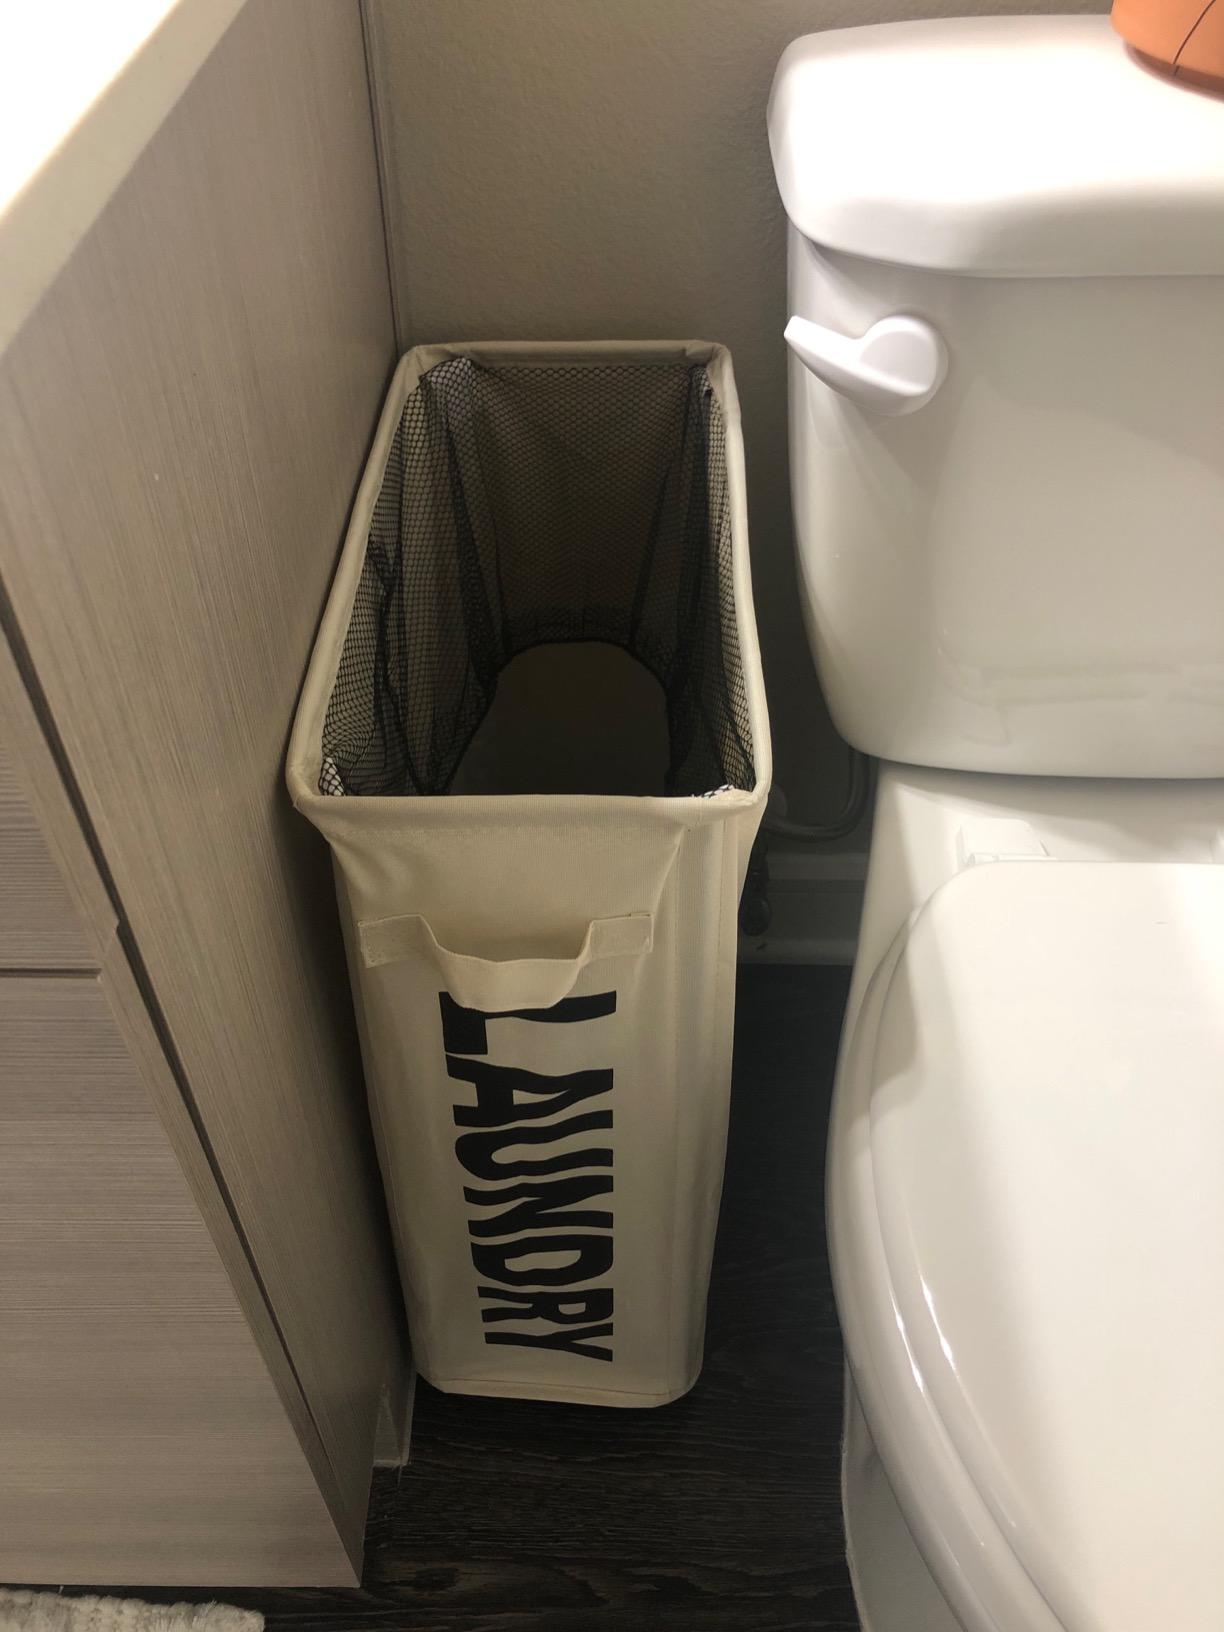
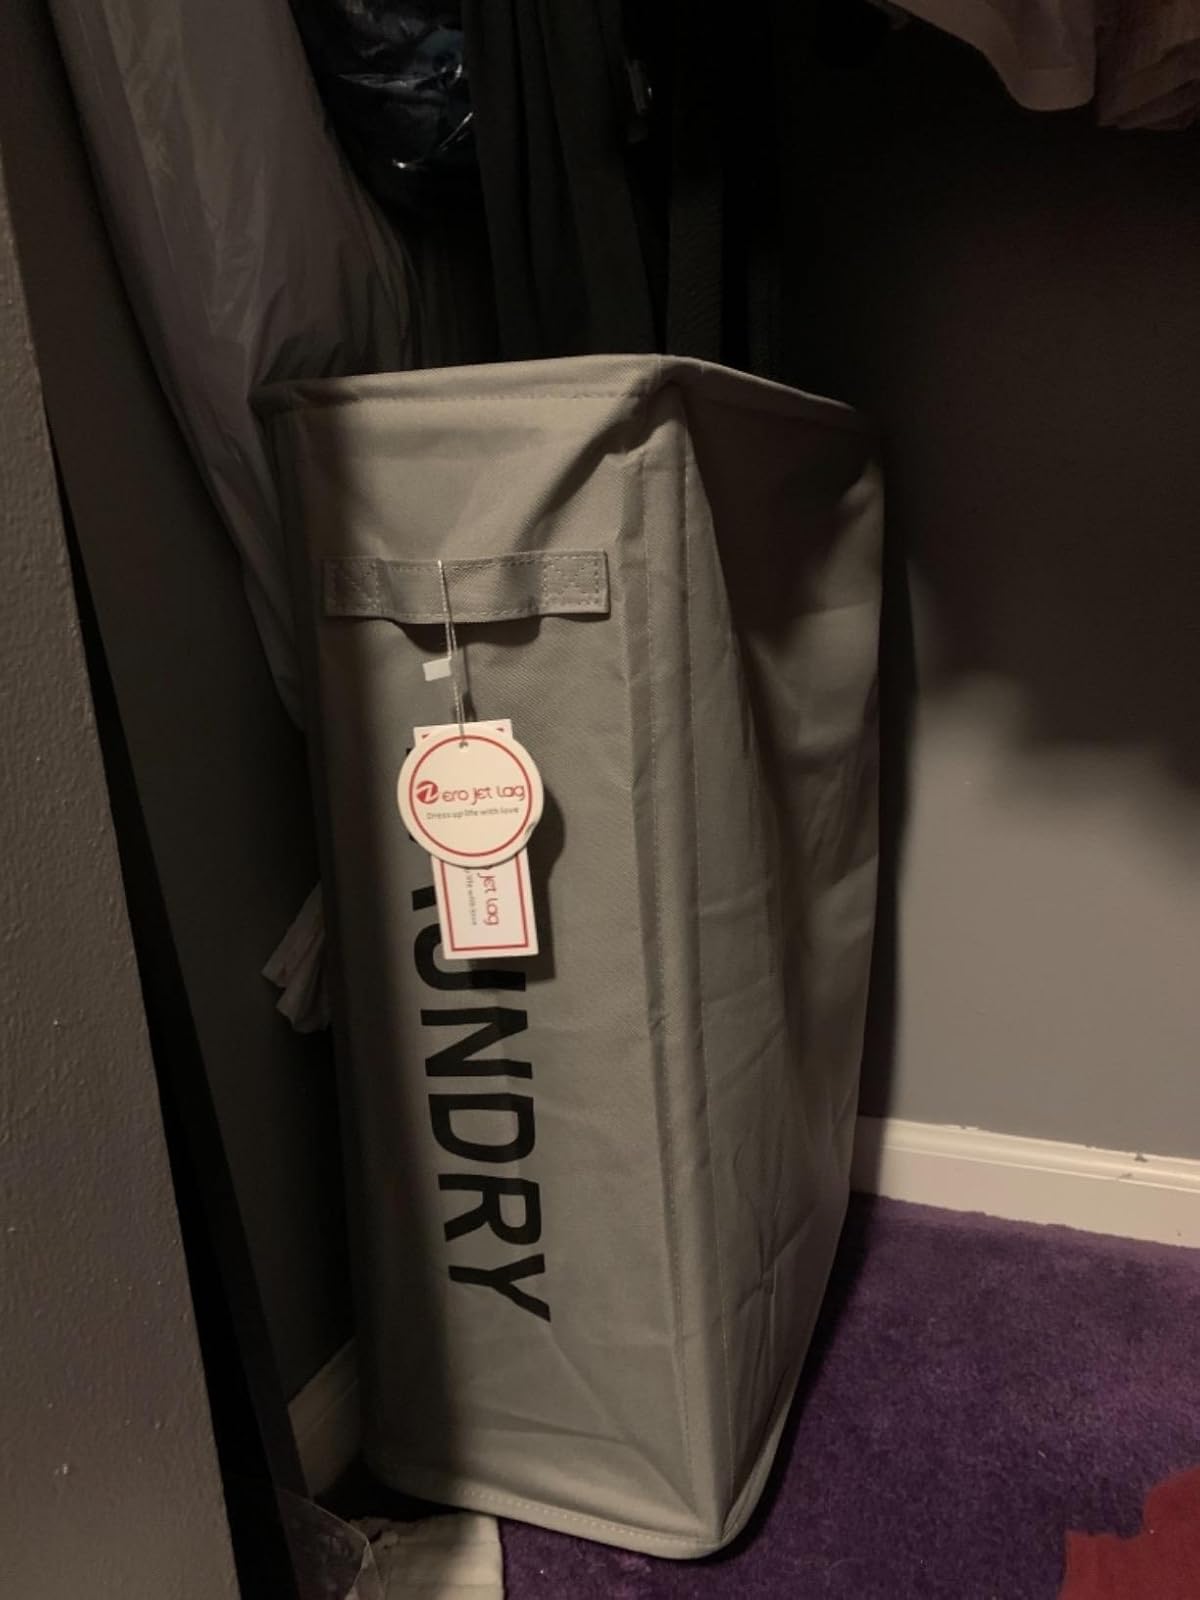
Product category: items_hamper
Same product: no